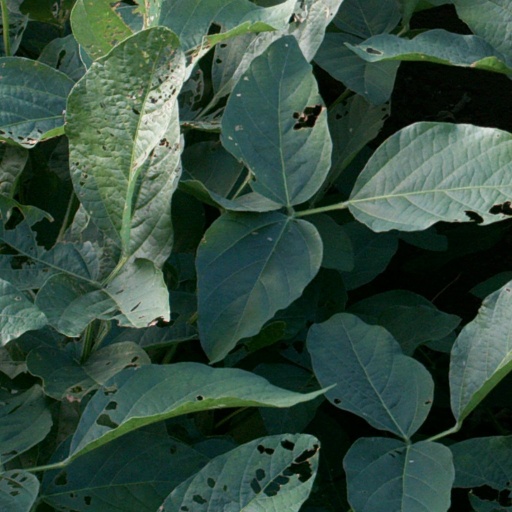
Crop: soybean